Tin(II) chloride

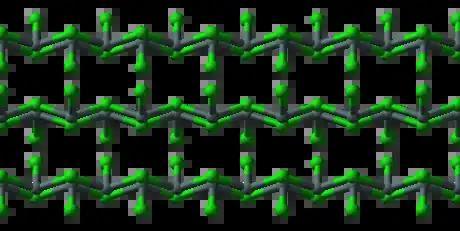
Ball-and-stick models of the crystal structure of SnCl

Tin(II) chloride dissolves in less than its own mass of water. Dilute solutions are subject to hydrolysis, yielding an insoluble basic salt: